Answer in natural language. Which object is closer to black metal chair (highlighted by a red box), Window (highlighted by a blue box) or artistic colourful white paper drawing scenario (highlighted by a green box)? Choose between the following options: Window (highlighted by a blue box) or artistic colourful white paper drawing scenario (highlighted by a green box)
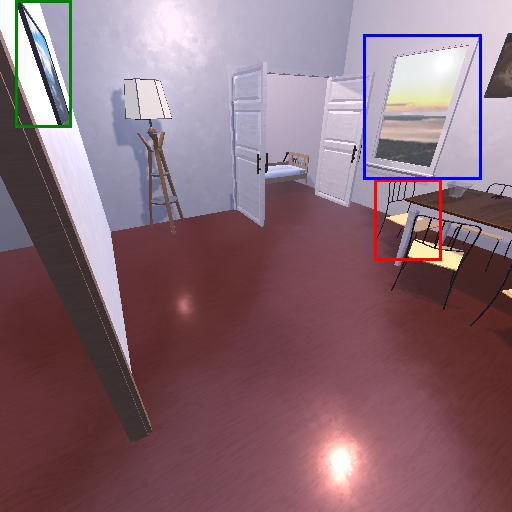
<answer>Window (highlighted by a blue box)</answer>